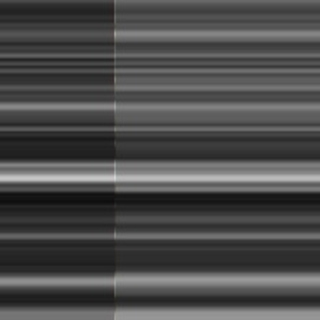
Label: sugarcane_bacterial_blight